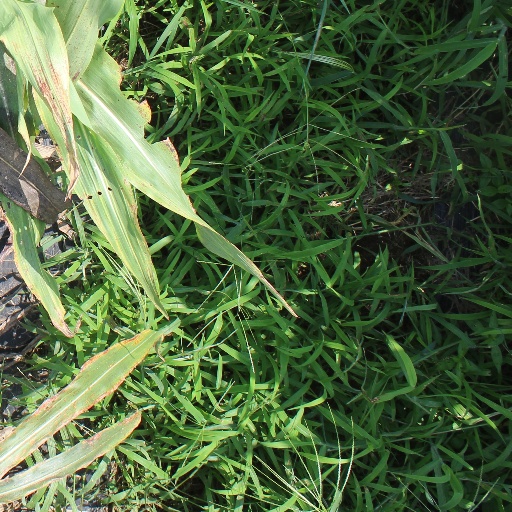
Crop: sorghum